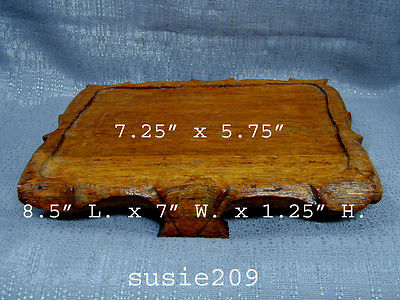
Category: table